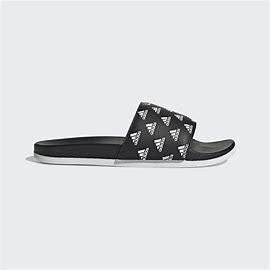
Brand: Adidas
Model: Adilette Comfort